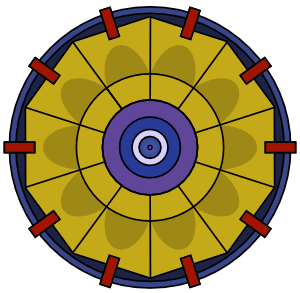
La bombe A, communément appelée bombe atomique, bombe à fission ou bombe nucléaire, est un engin explosif où l'énergie est obtenue par la fission nucléaire d'une masse critique d'éléments fissiles comme l'uranium 235 ou le plutonium 239. Son procédé a été couvert par le brevet français 971-324 de 1939 à 1959.